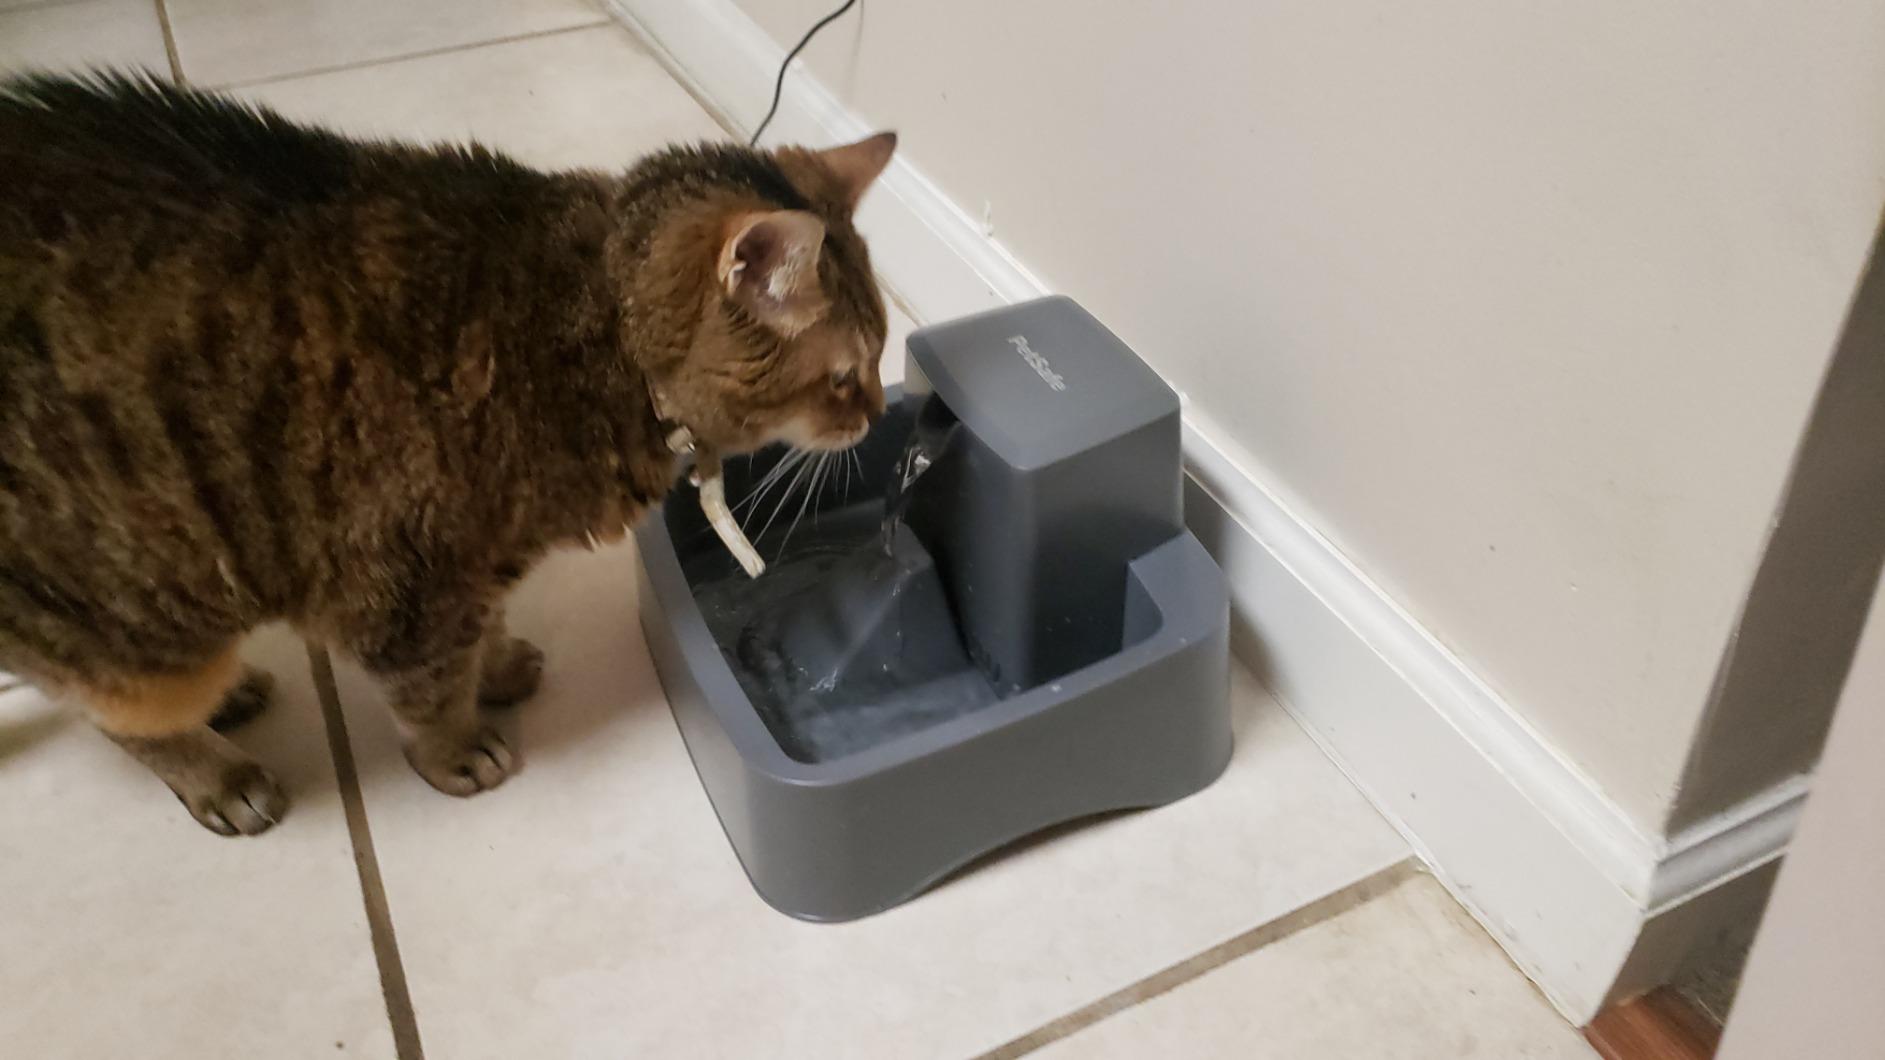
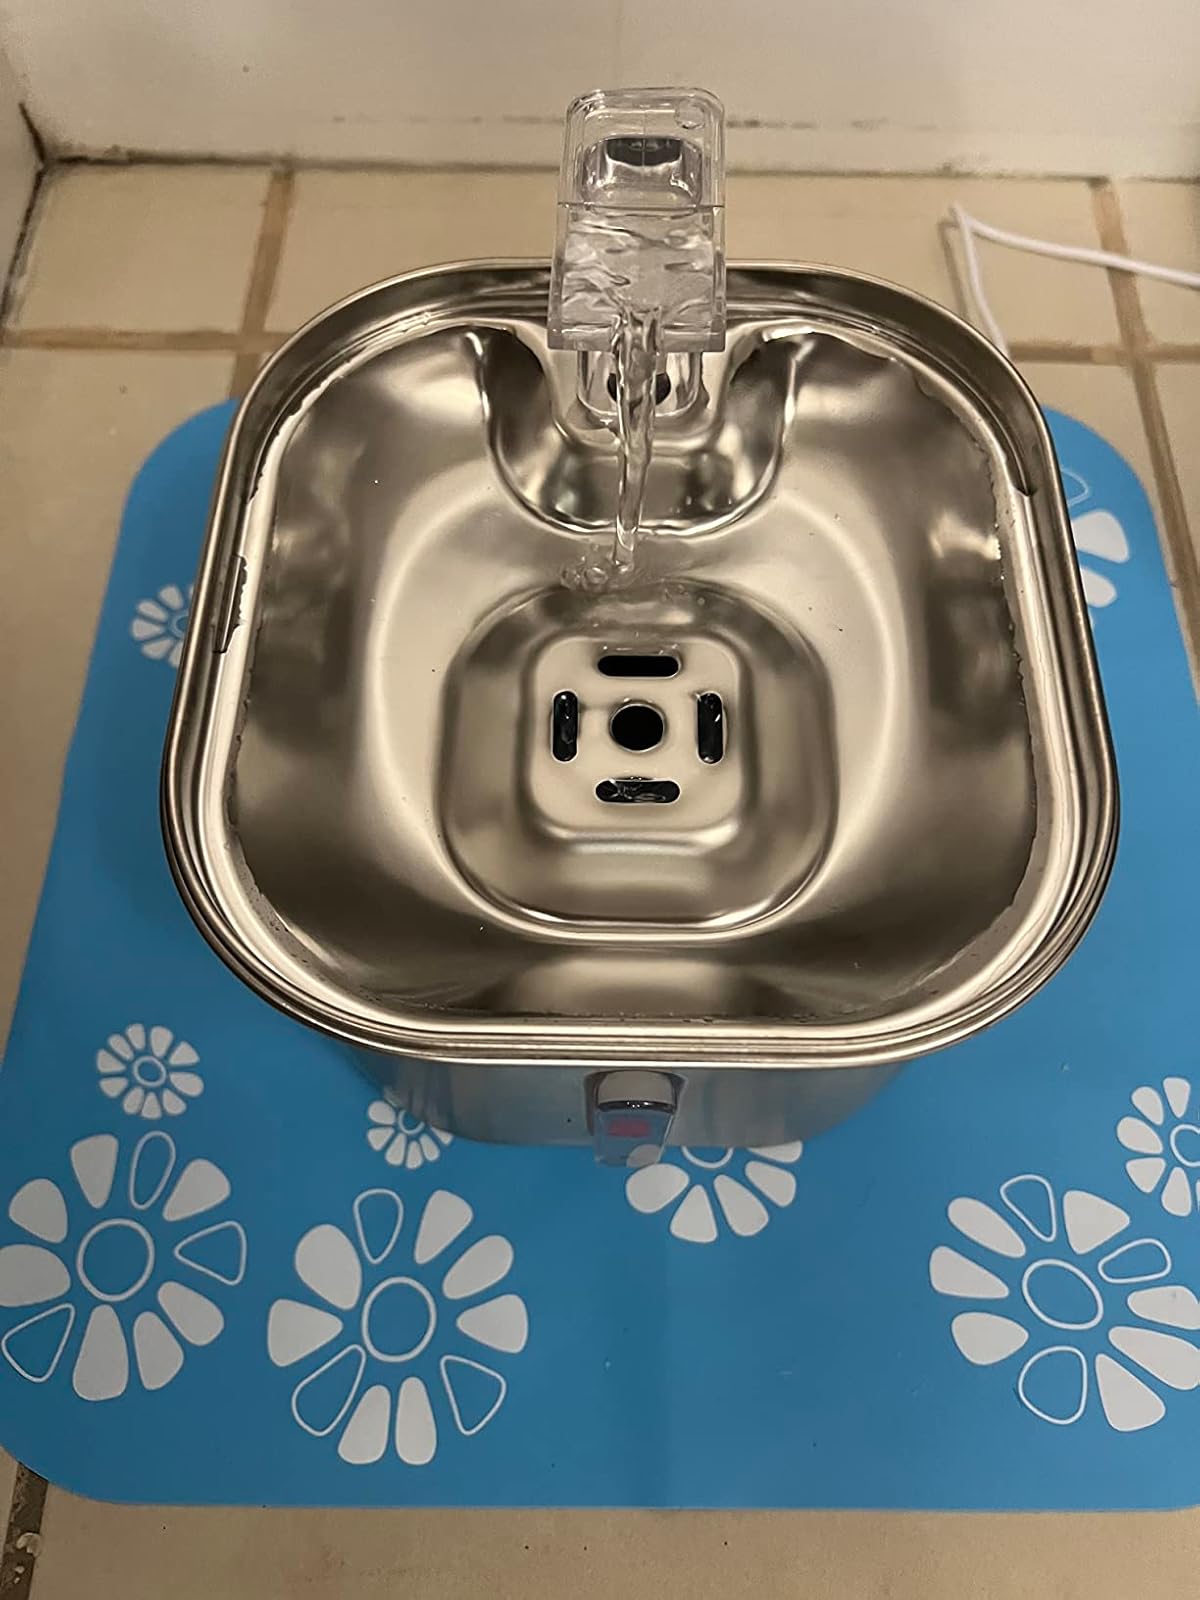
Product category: items_bowl
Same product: no